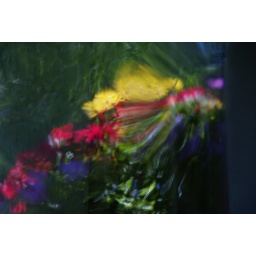
Potted flowers and pine trees in the background have a distorted reflection in the old lead glass window.